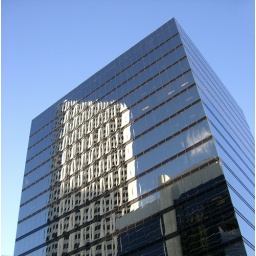
I saw this building whilst on holiday in Australia in 2006. The lovely blue sky and reflection caught my eye.